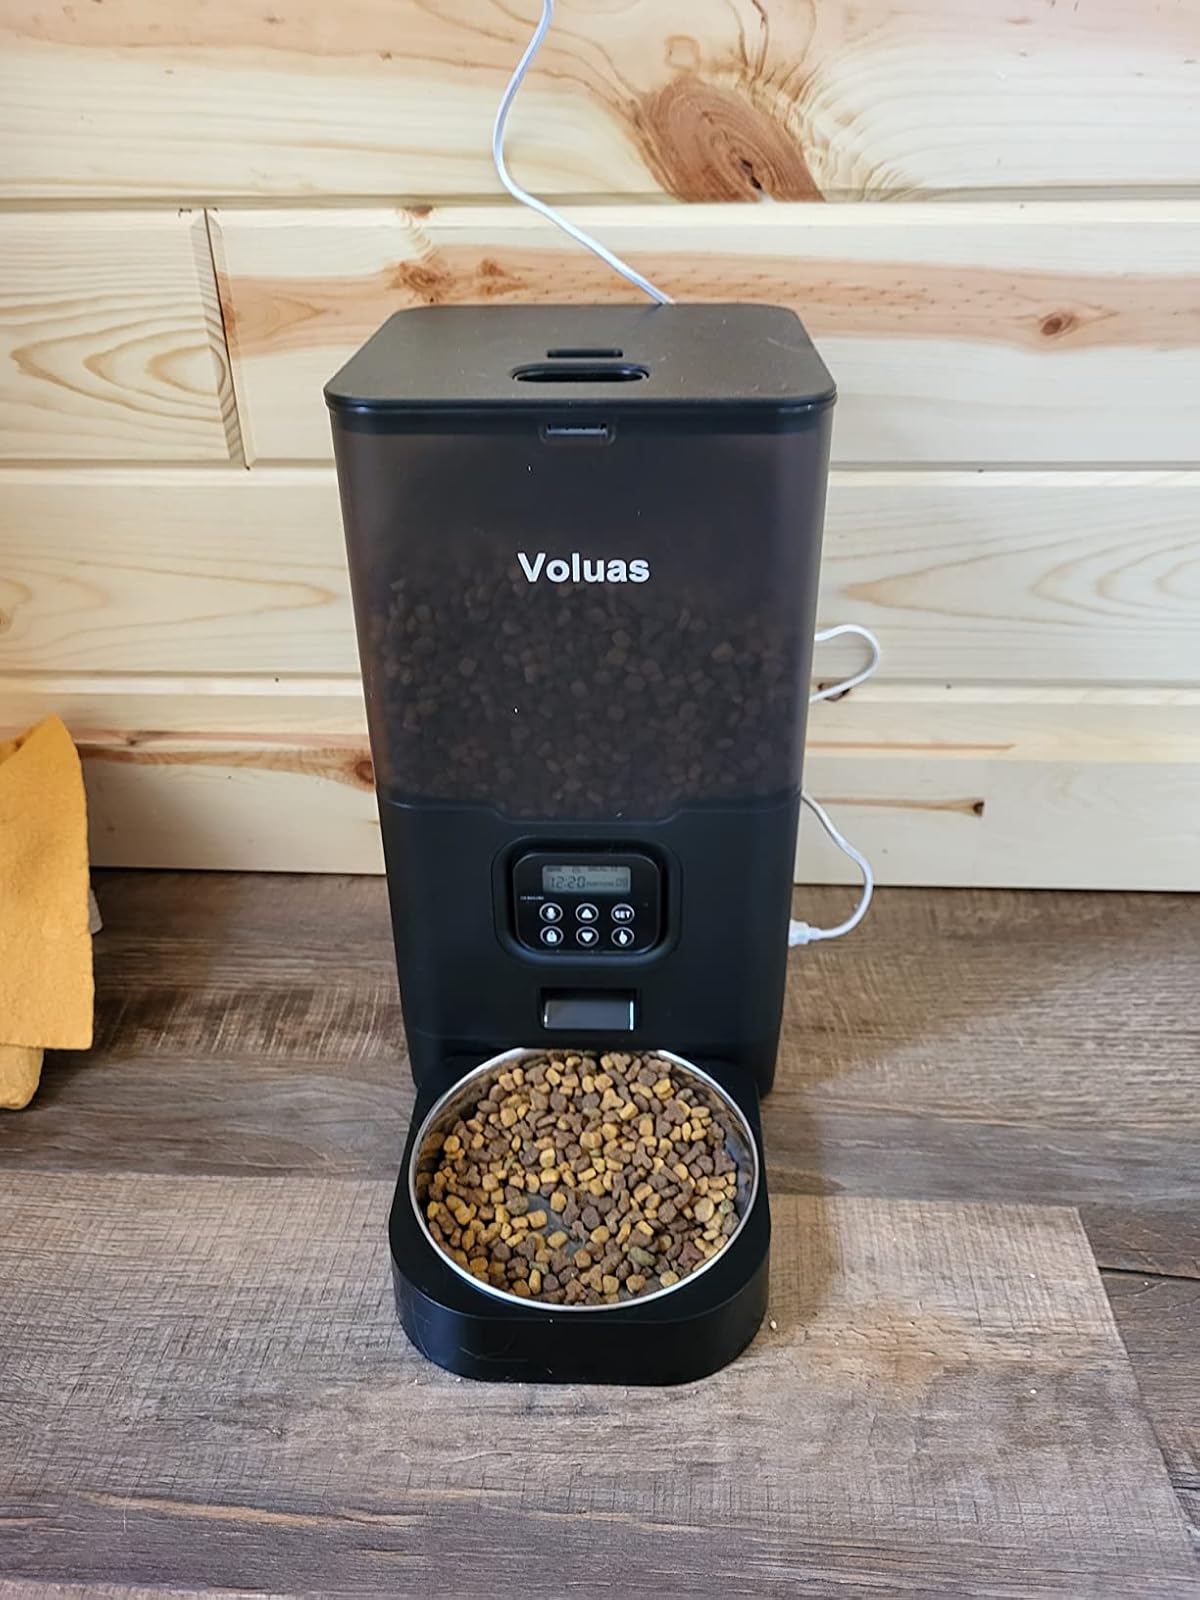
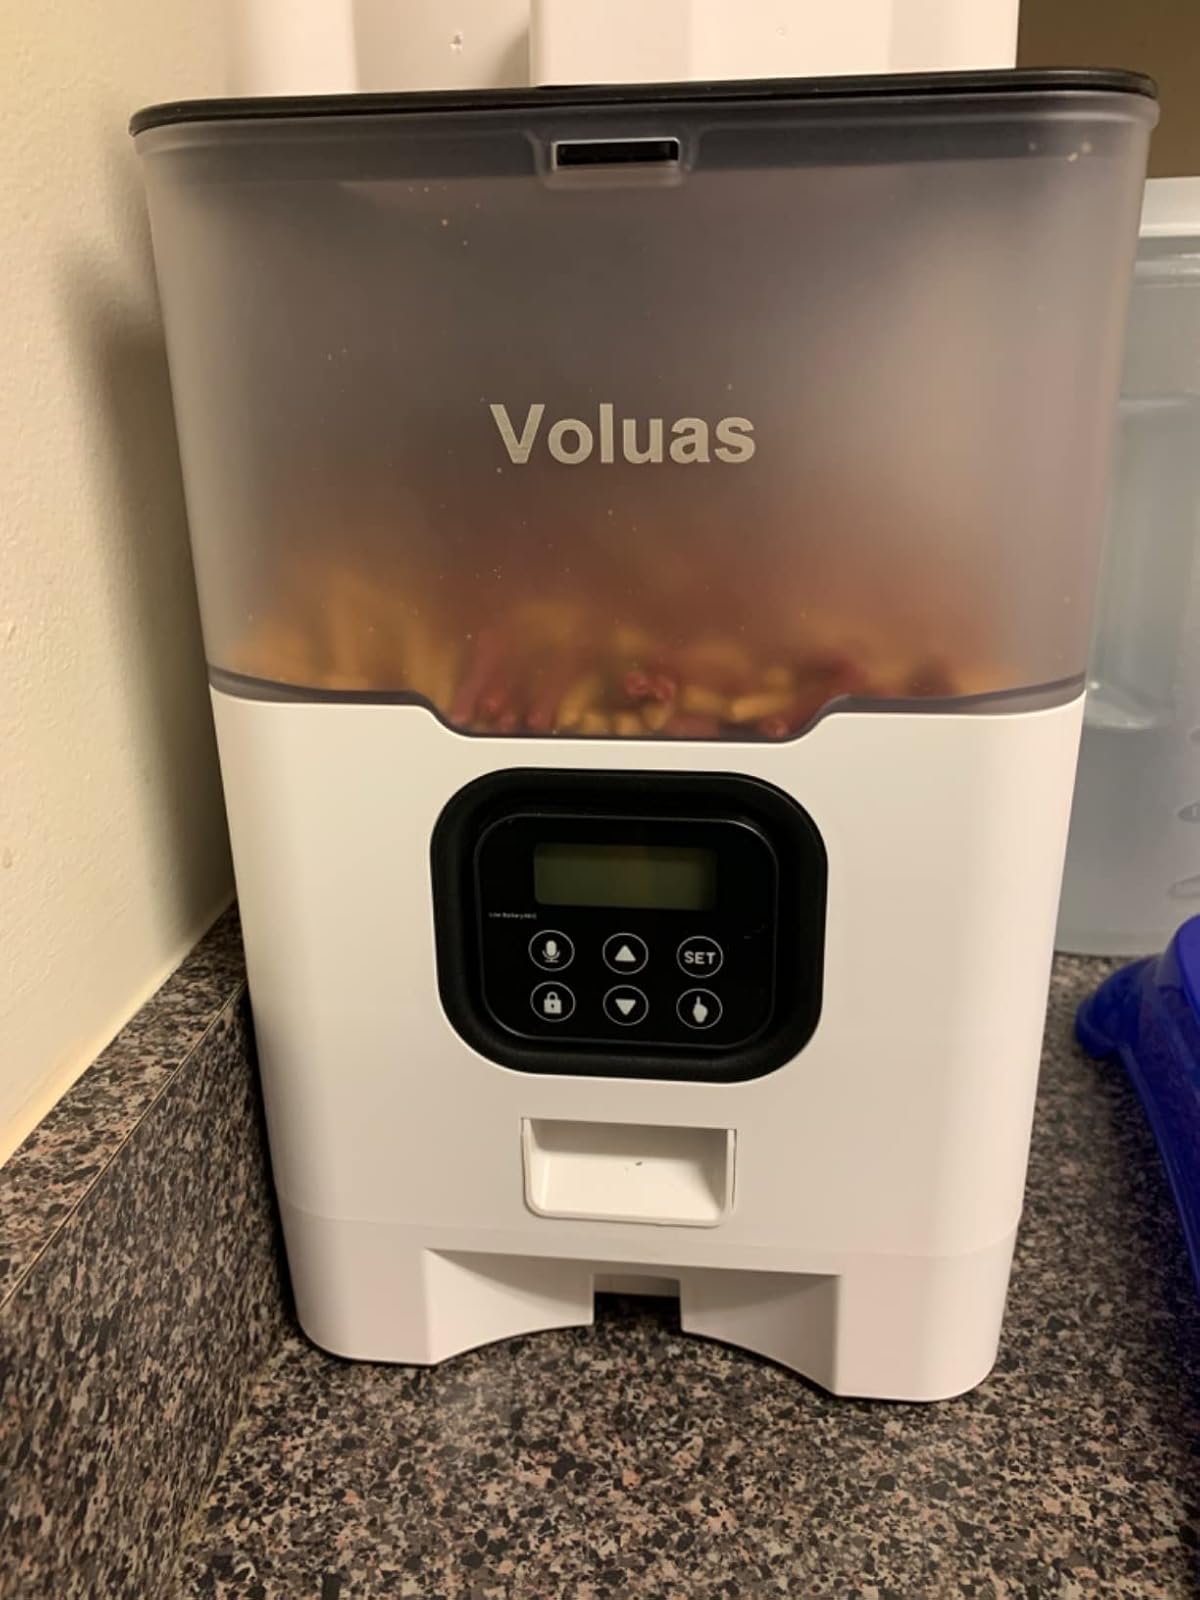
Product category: items_feeder
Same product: no